Steinhof

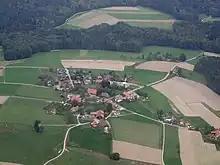
Aerial view

Steinhof had an area, , of . Of this area, or 63.4% is used for agricultural purposes, while or 29.3% is forested. Of the rest of the land, or 6.1% is settled (buildings or roads), or 0.6% is either rivers or lakes.